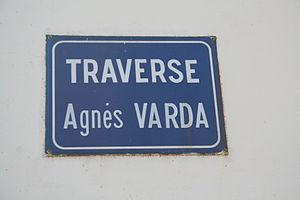
Sète (Hérault) - quartier de la Pointe-Courte - traverse Agnès Varda
Agnès Varda, née Arlette Varda le 30 mai 1928 à Ixelles et morte le 29 mars 2019 à Paris, est une photographe, réalisatrice de cinéma et plasticienne française.